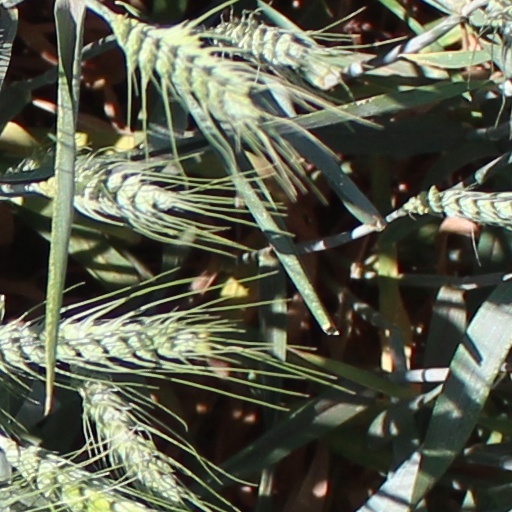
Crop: wheat